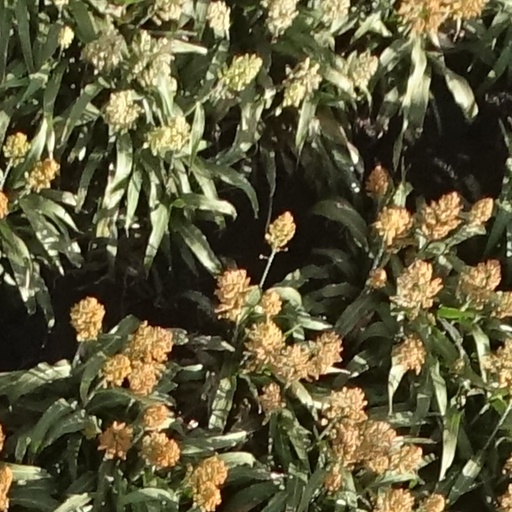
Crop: sorghum